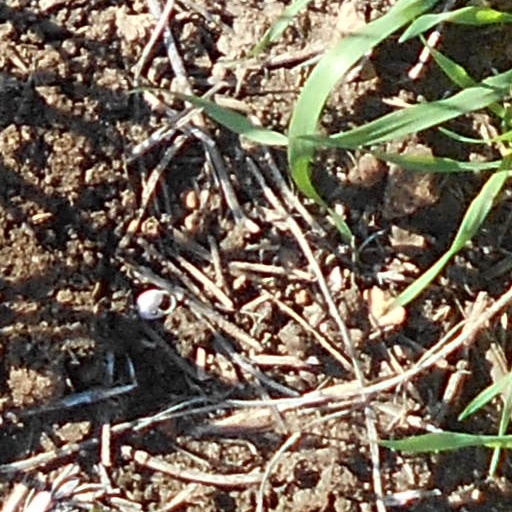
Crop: wheat